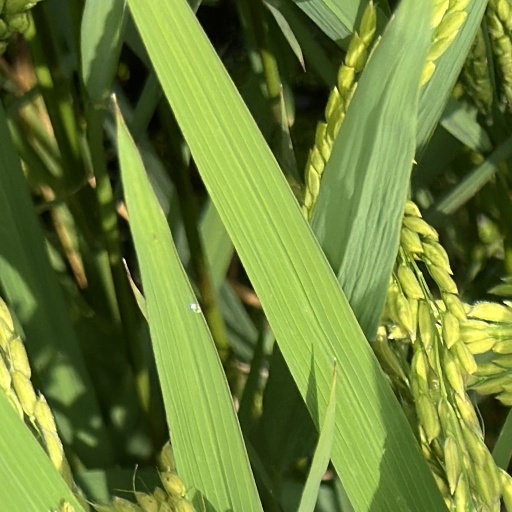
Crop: rice